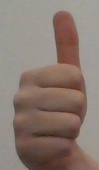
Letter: aleff